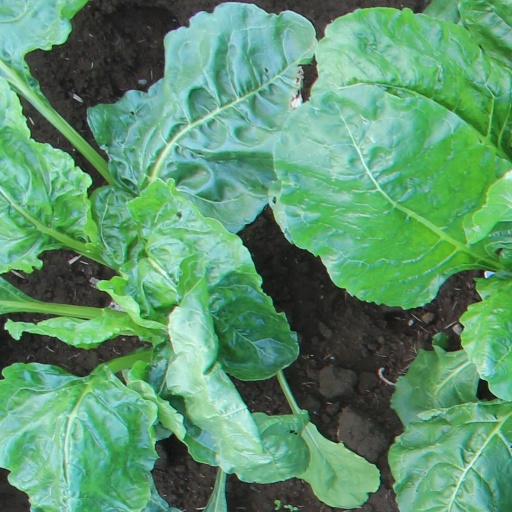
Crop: sugar beet